Funny Valentines

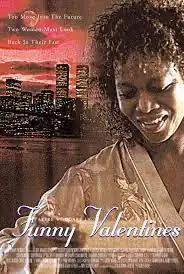

Funny Valentines is a 1999 American drama film directed by Julie Dash and starring Alfre Woodard. It is based on J. California Cooper's short story of the same name. The film was produced by Starz! Pictures and released in selected theatres and later premiered on cable television.